WQOK

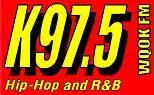
Former logo

In 2007, WQOK asked the FCC to move its city of license to Carrboro, put the transmitter on a tower in Durham and decrease from Class C1 to C2. This dropped the power from 100,000 watts to 50,000 watts and all but eliminated coverage of Virginia. It reduced a short-spacing issue with WWWV in Charlottesville, Virginia, which also broadcasts on 97.5 MHz. The station's new tower is shared with WFXC.